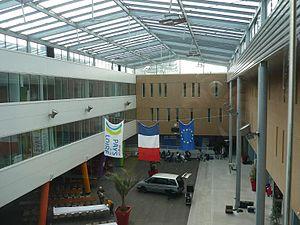
Patio du Lycée Chevrollier, Angers
Le lycée général et technologique Chevrollier et lycée professionnel Chevrollier ou Cité scolaire Chevrollier et maintenant Lycée des métiers Chevrollier est un lycée d'État de l'académie de Nantes.